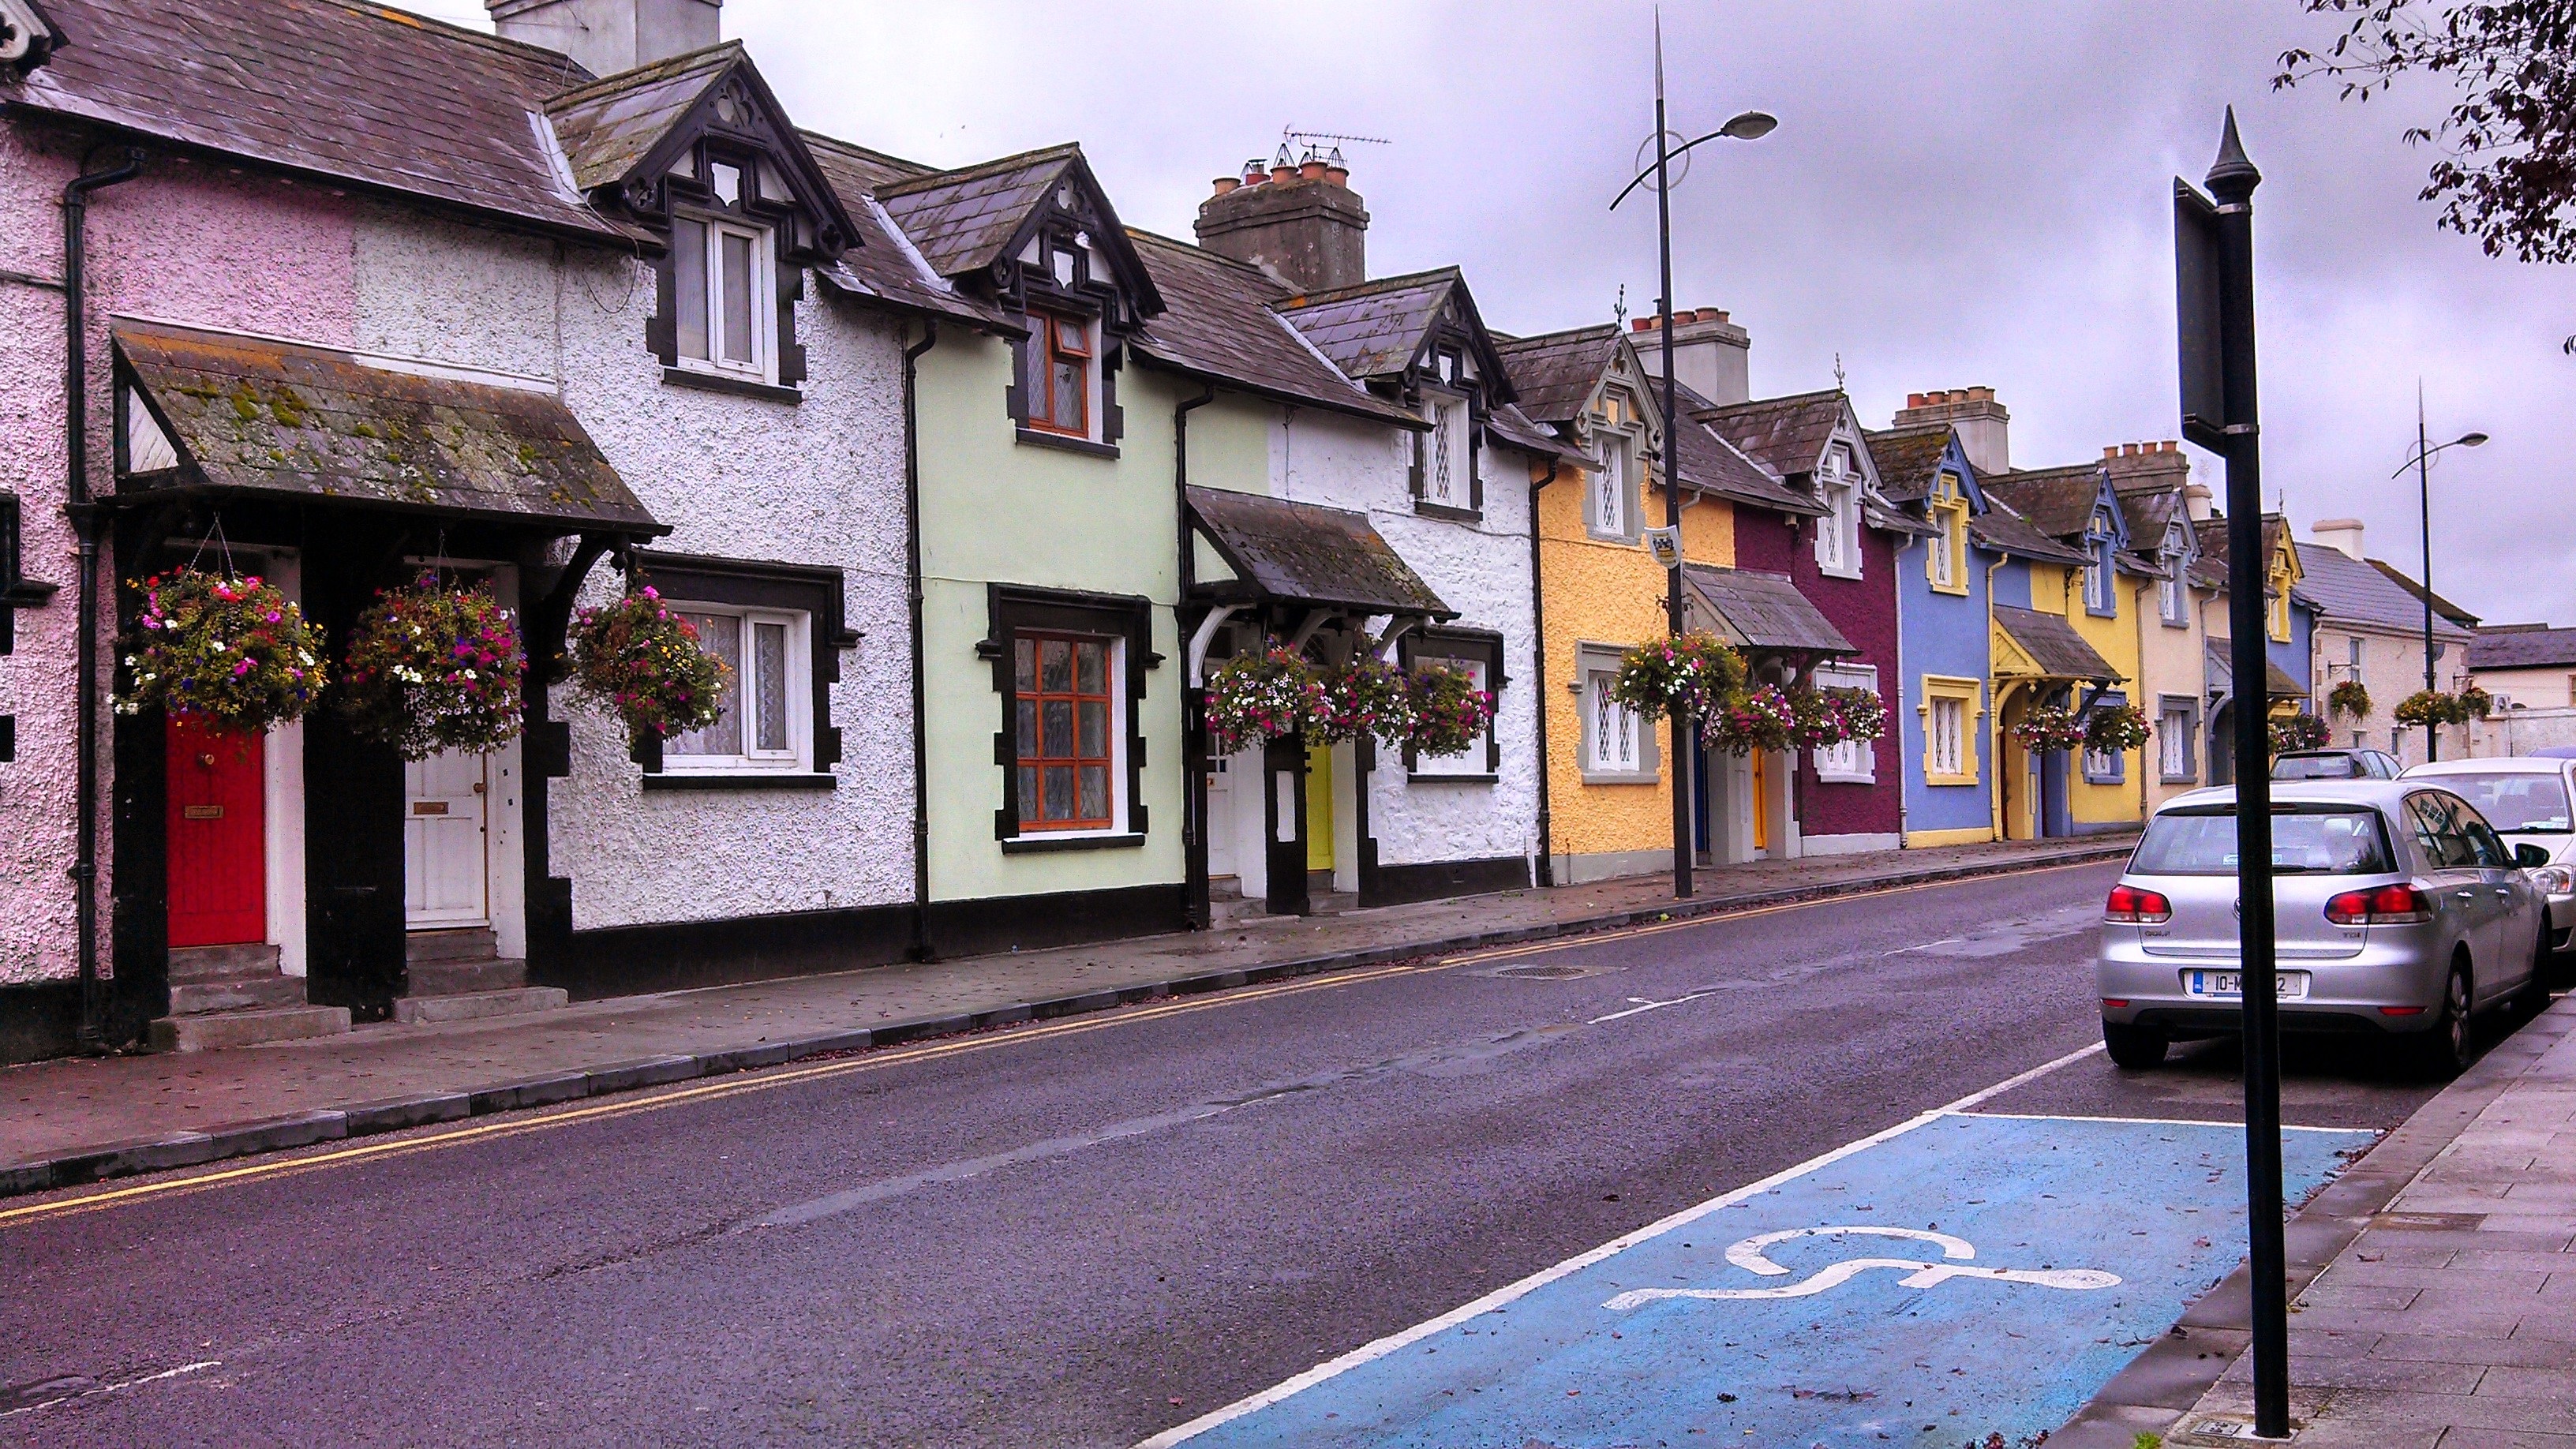
pedestrian, road, street, town, alley, city, cityscape, downtown, village, color, facade, lane, infrastructure, houses, ireland, heritage, neighbourhood, small house, urban area, residential area, human settlement